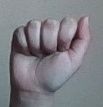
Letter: saad